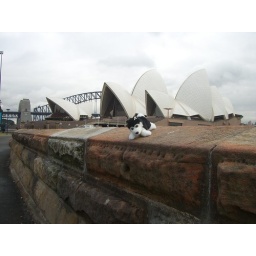
Magic in the botanic gardens with the harbor bridge and opera house in the background